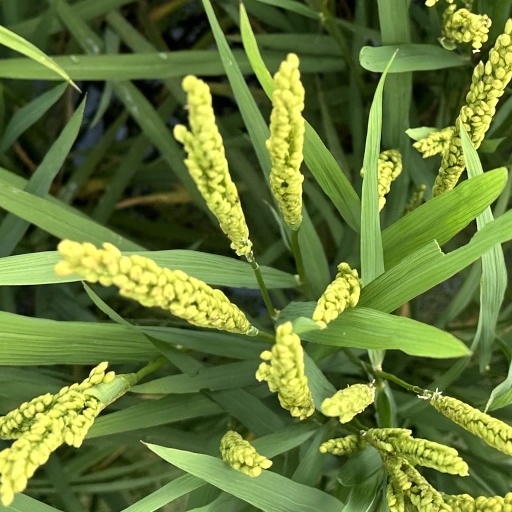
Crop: rice